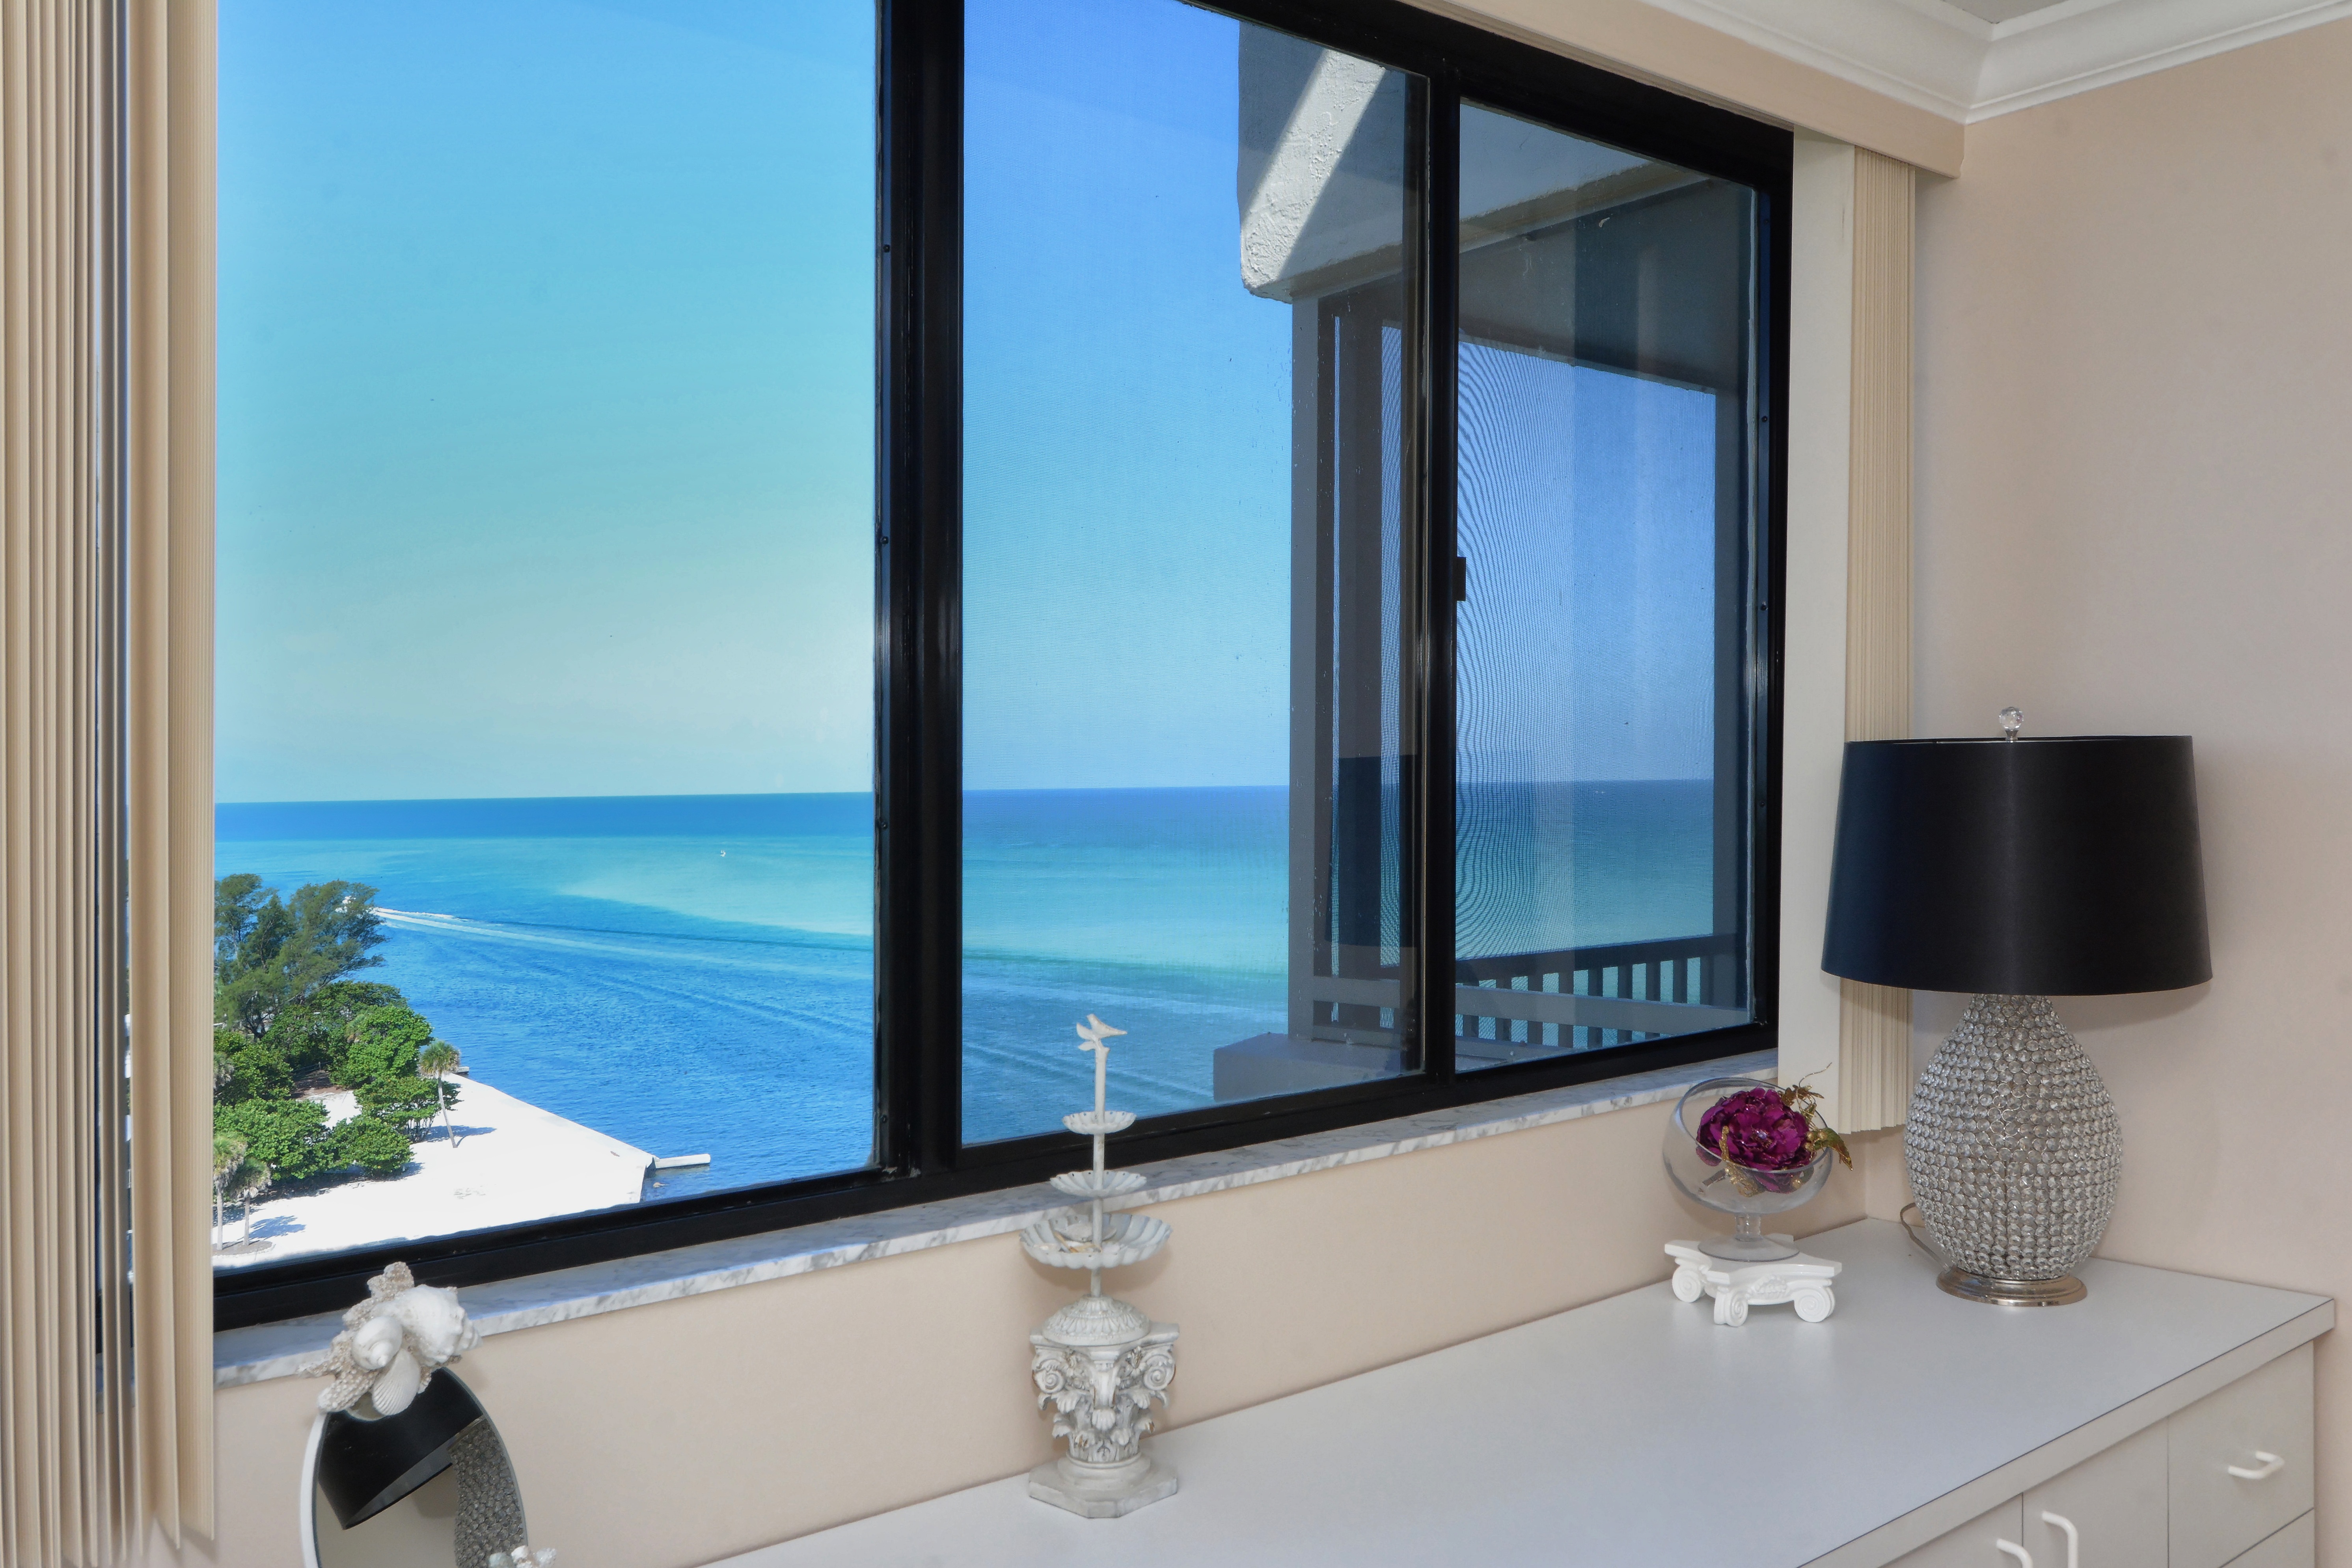
beach, landscape, sea, coast, water, nature, sand, ocean, sun, white, villa, window, building, home, summer, vacation, travel, swimming pool, tropical, cottage, key, usa, island, property, blue, living room, room, tourism, seashore, apartment, interior design, outdoors, sunny, best, fun, turquoise, design, gulf, estate, siesta, suite, florida, states, condominium, real estate, florida beach, sarasota